SK1 (program)

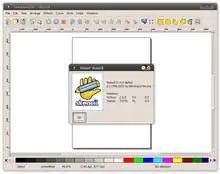
Skencil 1.0 alpha on Ubuntu 10.04

On 19 November 2006, On 19 November 2006, Bernhard Reiter and Bernhard Herzog asked Ihor Novikov to join "Skencil" development, stalled since 2005.